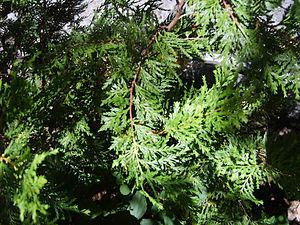
Austrocedrus chilensis est l'unique espèce du genre Austrocedrus. C'est un conifère appartenant à la famille des Cyprès, les Cupressaceae. L'espèce est endémique des forêts valdiviennes, et aux forêts de steppe voisines mais plus sèches du centre-sud du Chili et de l'Argentine occidentale. Dans ces régions l'espèce est connue comme Lipain ou Ciprés de la Cordillera, et en anglais comme Austrocedrus, ou parfois Chilean Incense-cedar.